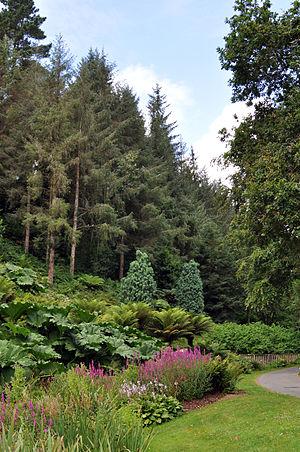
Un jardin est un lieu durablement et hypothétiquement aménagé où l'on cultive de façon ordonnée des plantes domestiquées ou sélectionnées. Il est le produit de la technique du jardinage et, comme elle, il remonte au moins à l'Antiquité. Les différentes cultures humaines dans le monde, au fil des époques, ont inventé de nombreux types et styles de jardins. Lieux d'agrément, de repos, de rêverie solitaire ou partagée, les jardins ont aussi été revêtus dès l'Antiquité d'une valeur symbolique. Ils apparaissent dans les mythologies et les religions, et ils ont été fréquemment évoqués dans les arts.
Établissement public, scientifique et technique, le Conservatoire botanique national de Brest travaille pour préserver la diversité végétale sauvage de l’ouest de la France et des hauts lieux de biodiversité mondiaux.